Bacterial conjugation

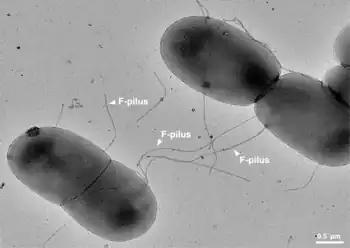
"Escherichia coli" conjugating using F-pili. These long and robust extracellular appendages serve as physical conduits to translocate DNA.

It is a mechanism of horizontal gene transfer as are transformation and transduction although these two other mechanisms do not involve cell-to-cell contact.